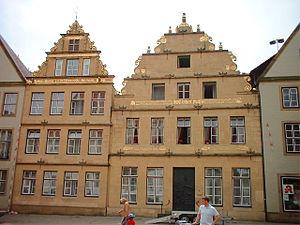
Bielefeld [ˈbiːləfɛlt] est une ville-arrondissement industrielle d'Allemagne, dans le Nord-Est de la Rhénanie-du-Nord-Westphalie, à la lisière de la forêt de Teutobourg. Avec une population en 2014 de presque 330 000 habitants, Bielefeld est la plus grosse ville de la région de Westphalie Est-Lippe.